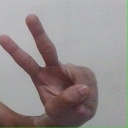
अक्षर: ऐ